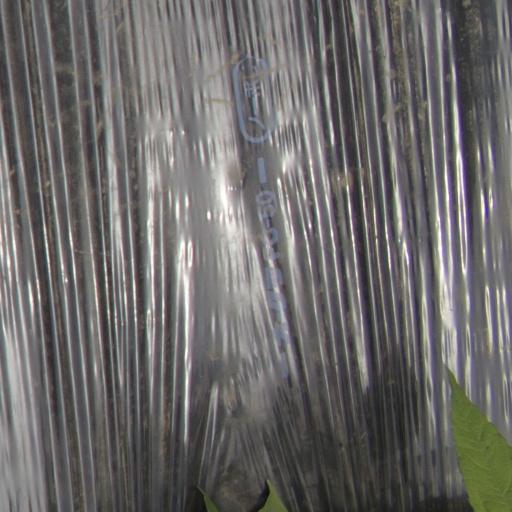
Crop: Jerusalem artichoke